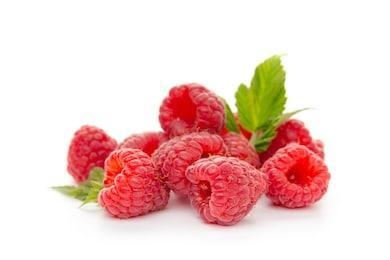
Label: raspberry